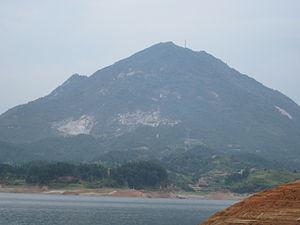
Le mont Furong est situé dans le bourg de Qingshanqiao, au sud-ouest de Ningxiang, dans le Hunan, en Chine. Il culmine à une altitude de 860 m.